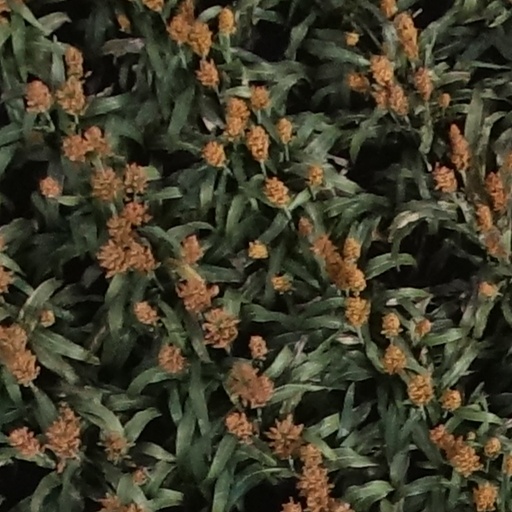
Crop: sorghum